Nunavut

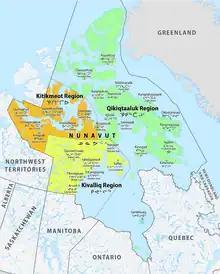
Administrative regions of Nunavut

Qiniq, a satellite network company, provides broadband Internet access to 25 communities in Nunavut. There is a lack of competition in regards to internet service providers operating in Nunavut and demand for reliable internet exceeds capacity. The Nunavut Public Library Services, the public library system serving the territory, also provides various information services to the territory.